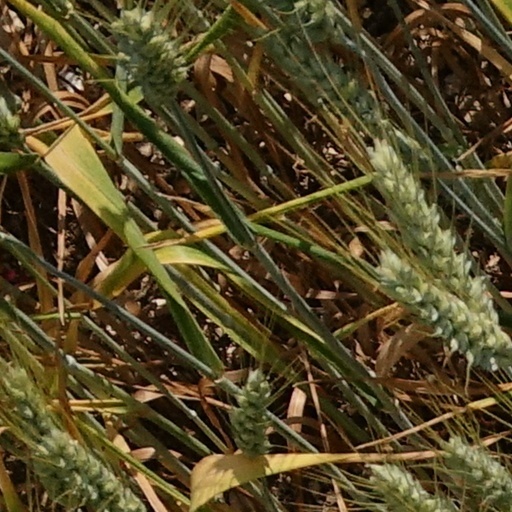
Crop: wheat